Calcare di Aurisina

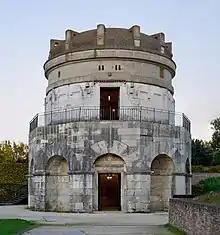
Mausoleum of Theodoric, that was built using "Aurisina Limestone"

The "Aurisina limestone" has usually a light grey background, sometimes appearing hazelnut in color. It is known for its high purity, compactness, and uniformity. The quarries where it is extracted consist of thick, solid layers of stone. Different varieties of Aurisina marble are distinguished by shades of grey and the distribution, size, and orientation of the organic remains within the stone. Well-known varieties include "Aurisina Fiorita", "Aurisina Lumachella", "Aurisina Chiara", and "Roman Stone", among others.